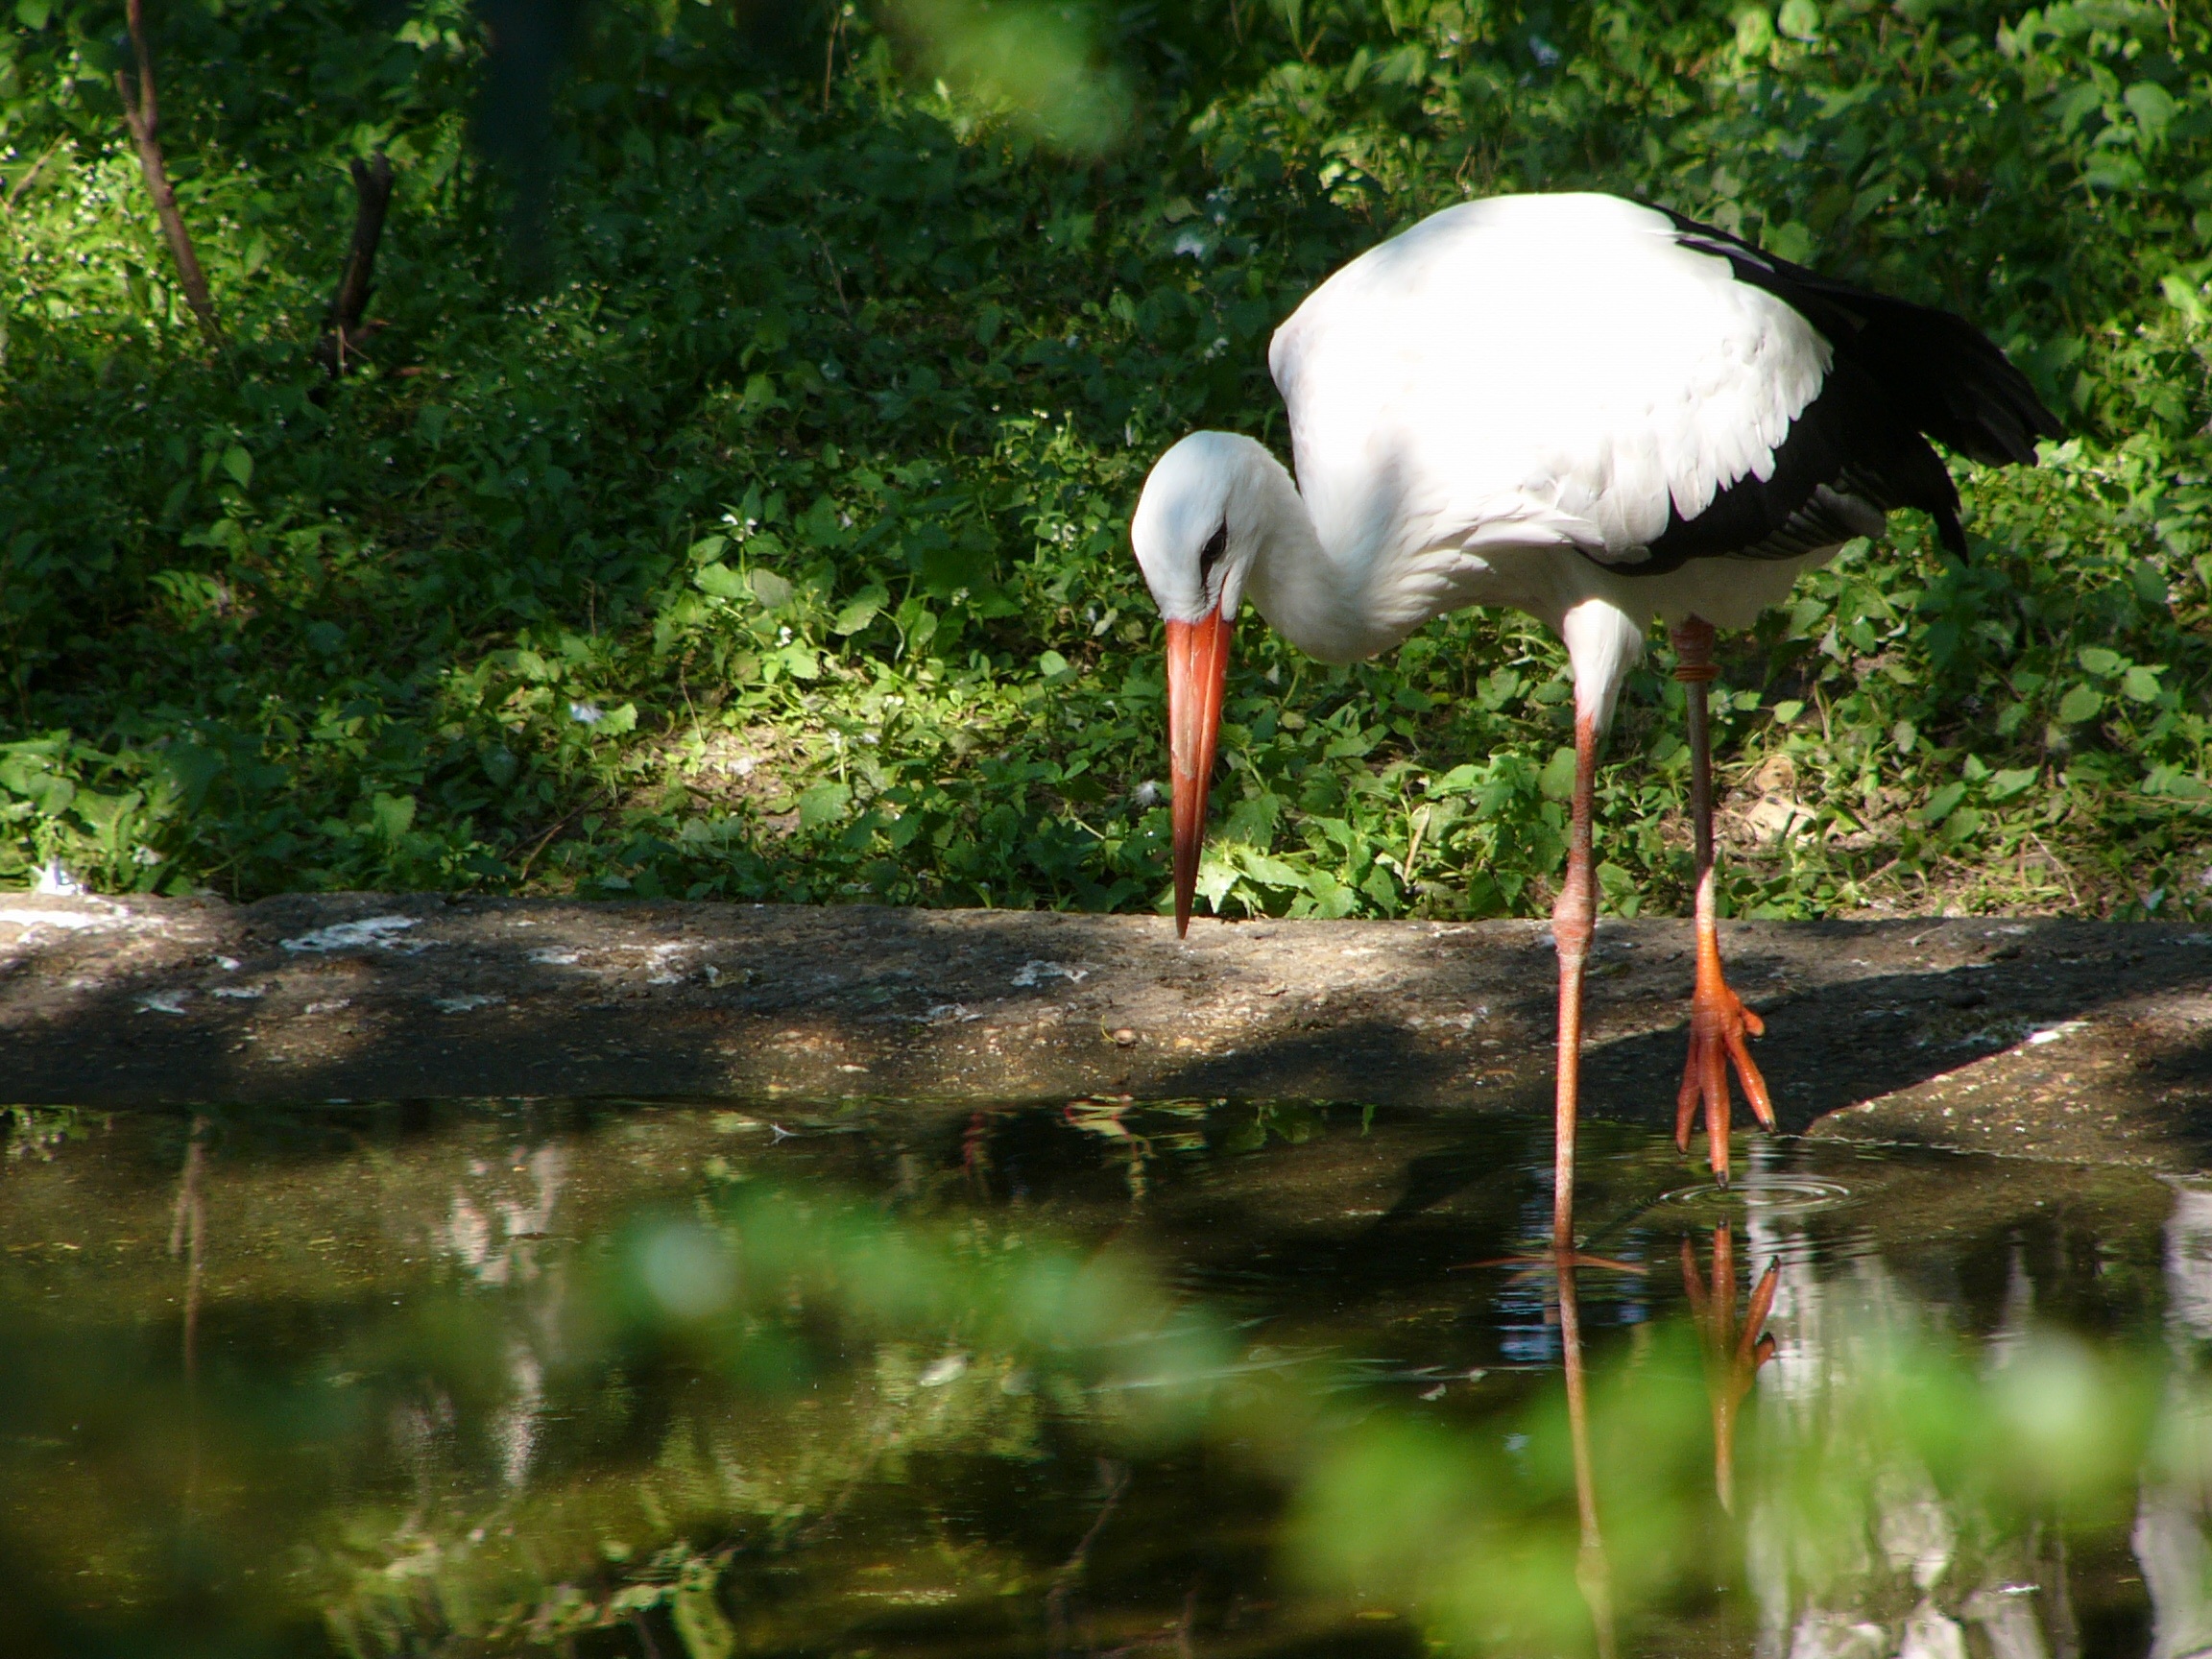
water, swamp, bird, animal, pond, wildlife, zoo, beak, fauna, stork, wetland, vertebrate, water bird